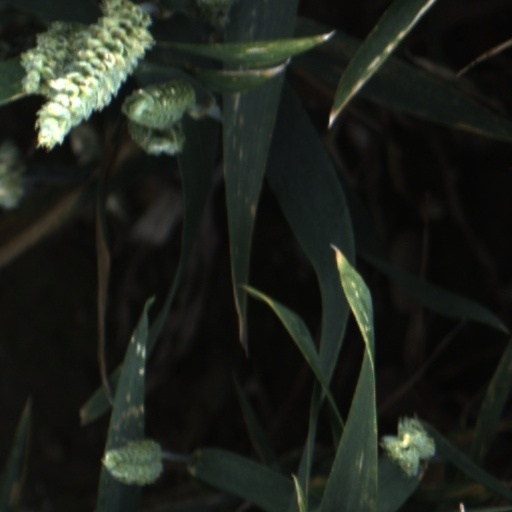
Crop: wheat